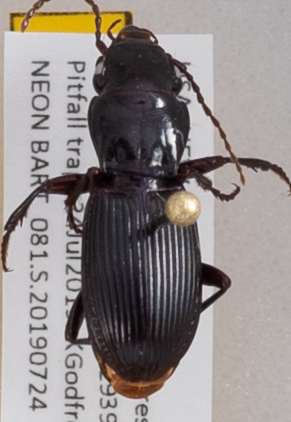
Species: Pterostichus rostratus
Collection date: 2019-07-24
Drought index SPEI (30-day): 0.54
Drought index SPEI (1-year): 1.13
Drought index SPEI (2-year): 0.8